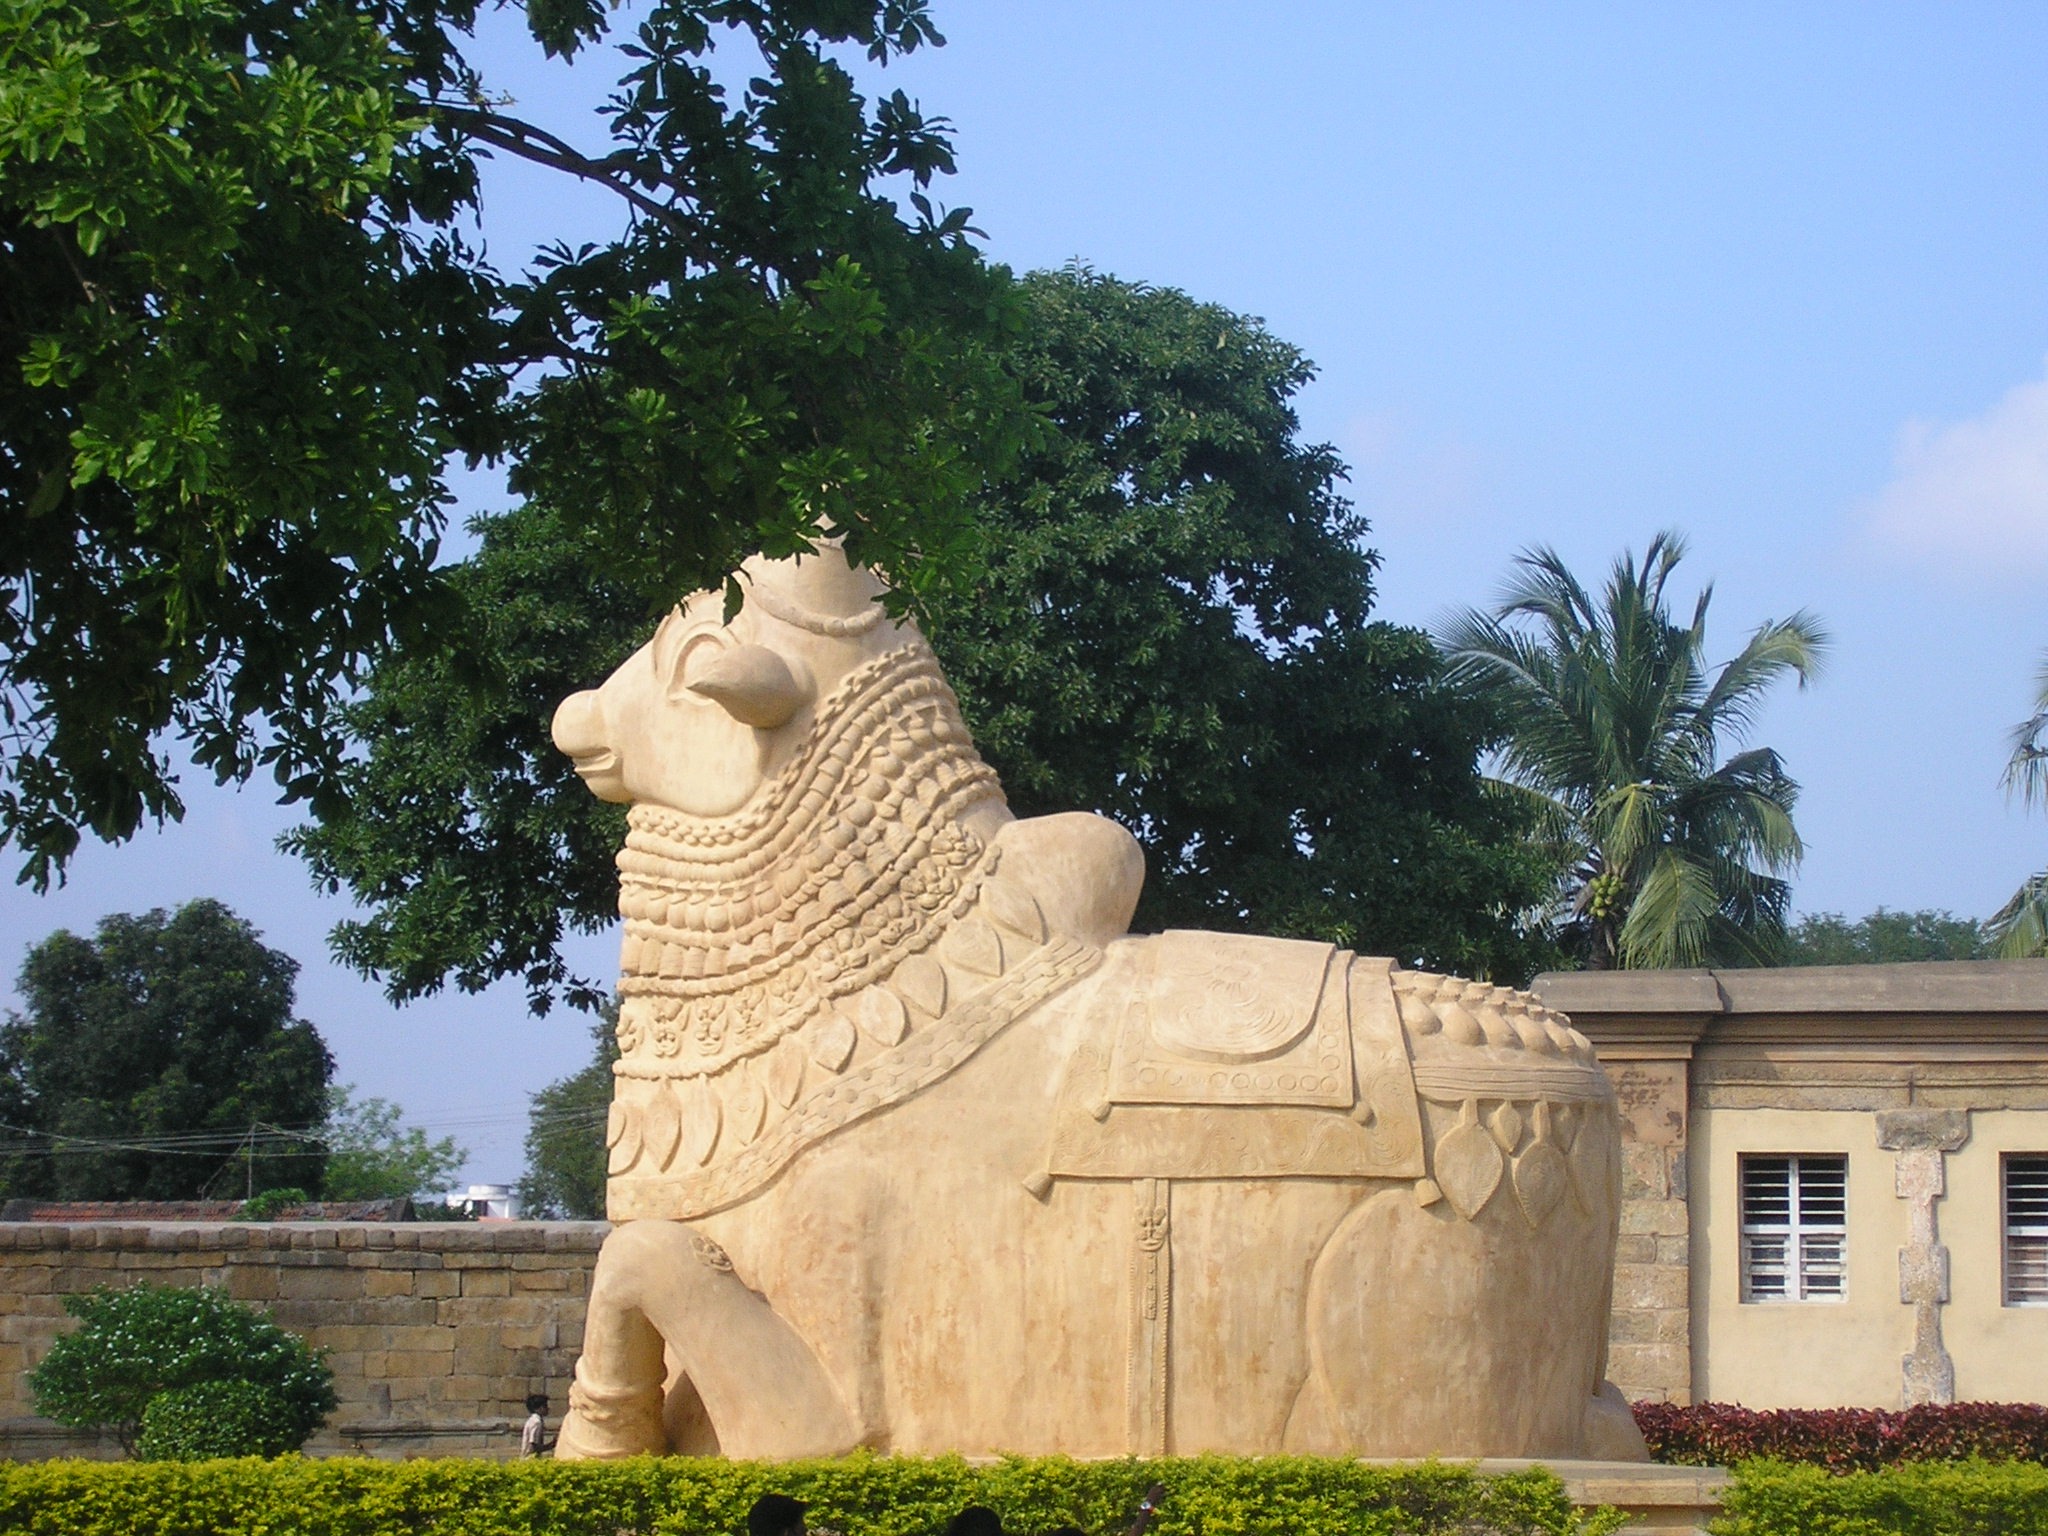
stone, monument, statue, vehicle, bull, sculpture, art, temple, heritage, unesco, india, carving, nandi, tamilnadu, god, monuments, celestial, lord, hinduism, shiva, thanjavur, chola, gangaikondacholapuram